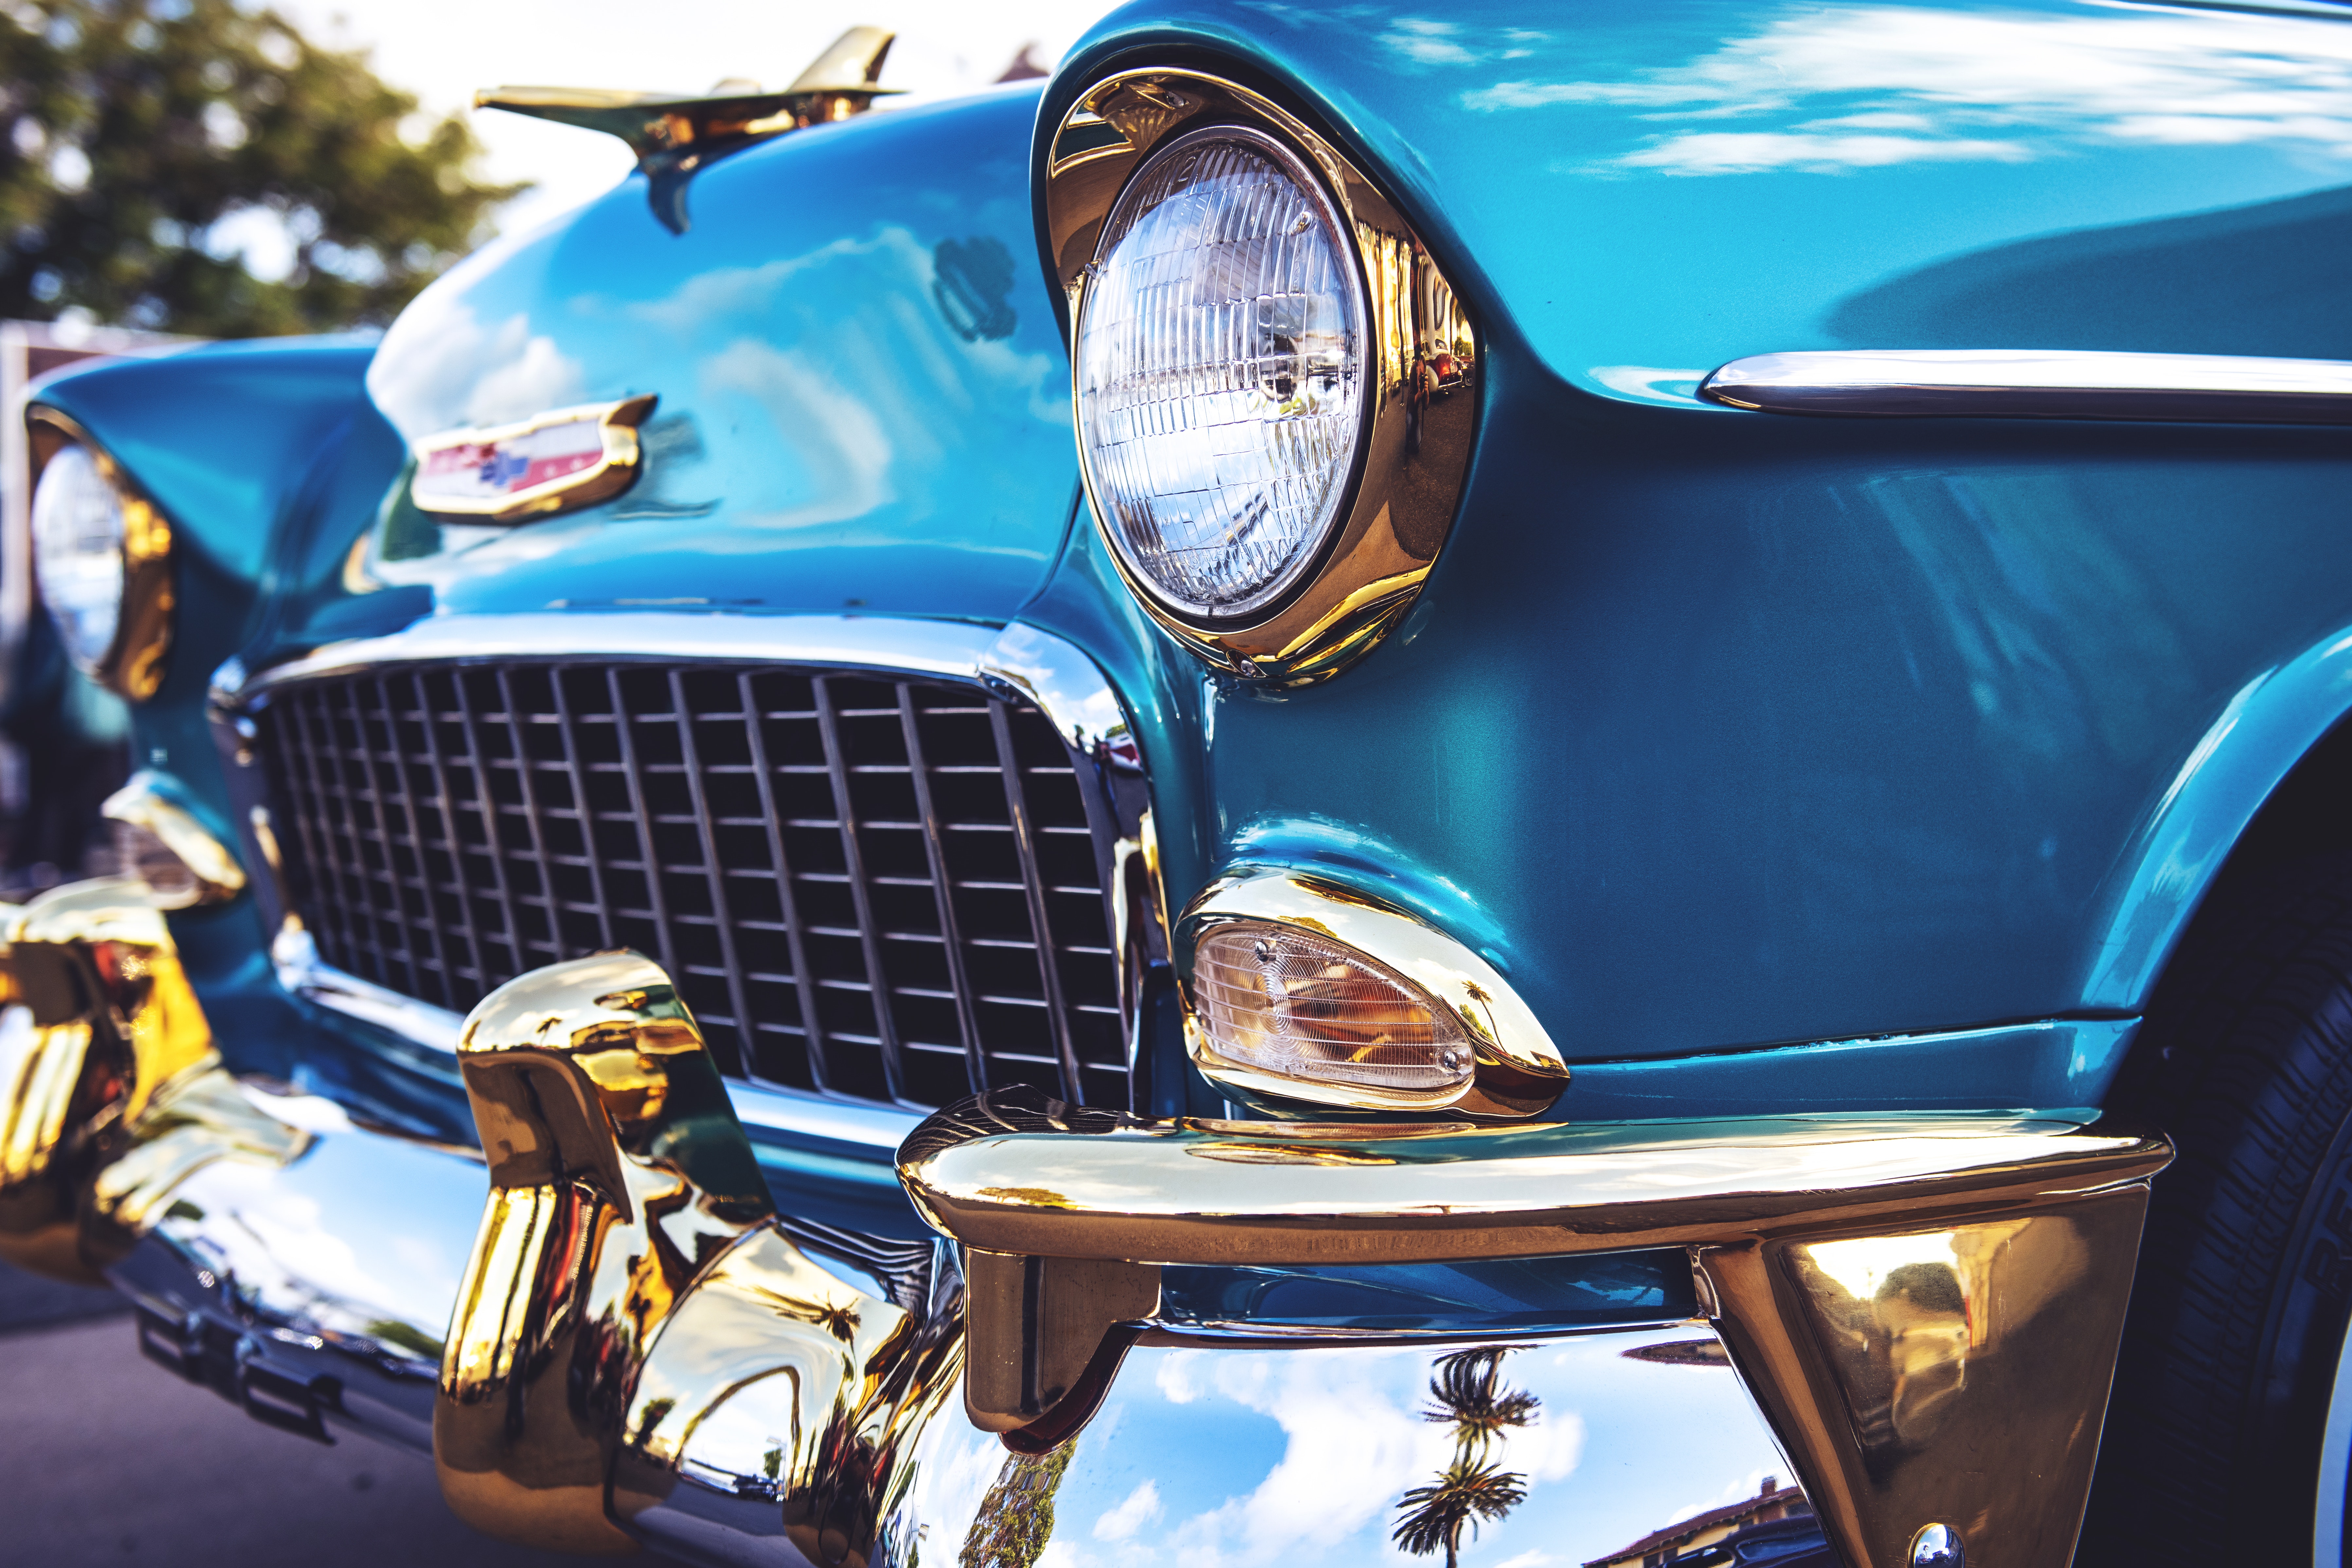
land vehicle, vehicle, car, motor vehicle, classic car, blue, classic, headlamp, bumper, automotive exterior, grille, automotive lighting, automotive wheel system, antique car, vintage car, sedan, coupe, full size car, auto part, wheel, convertible, custom car, hood, hardtop